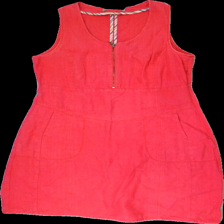
View: front
Type: Dress
Category: Ladies
Brand: Not in the list
Brand text on label: elton
Colors: Pink
Material: 100% cotton
Cut: Regular
Season: Summer
Smell: Minor
Price range: 50-100
Recommended usage: Reuse